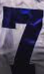
Number: 7